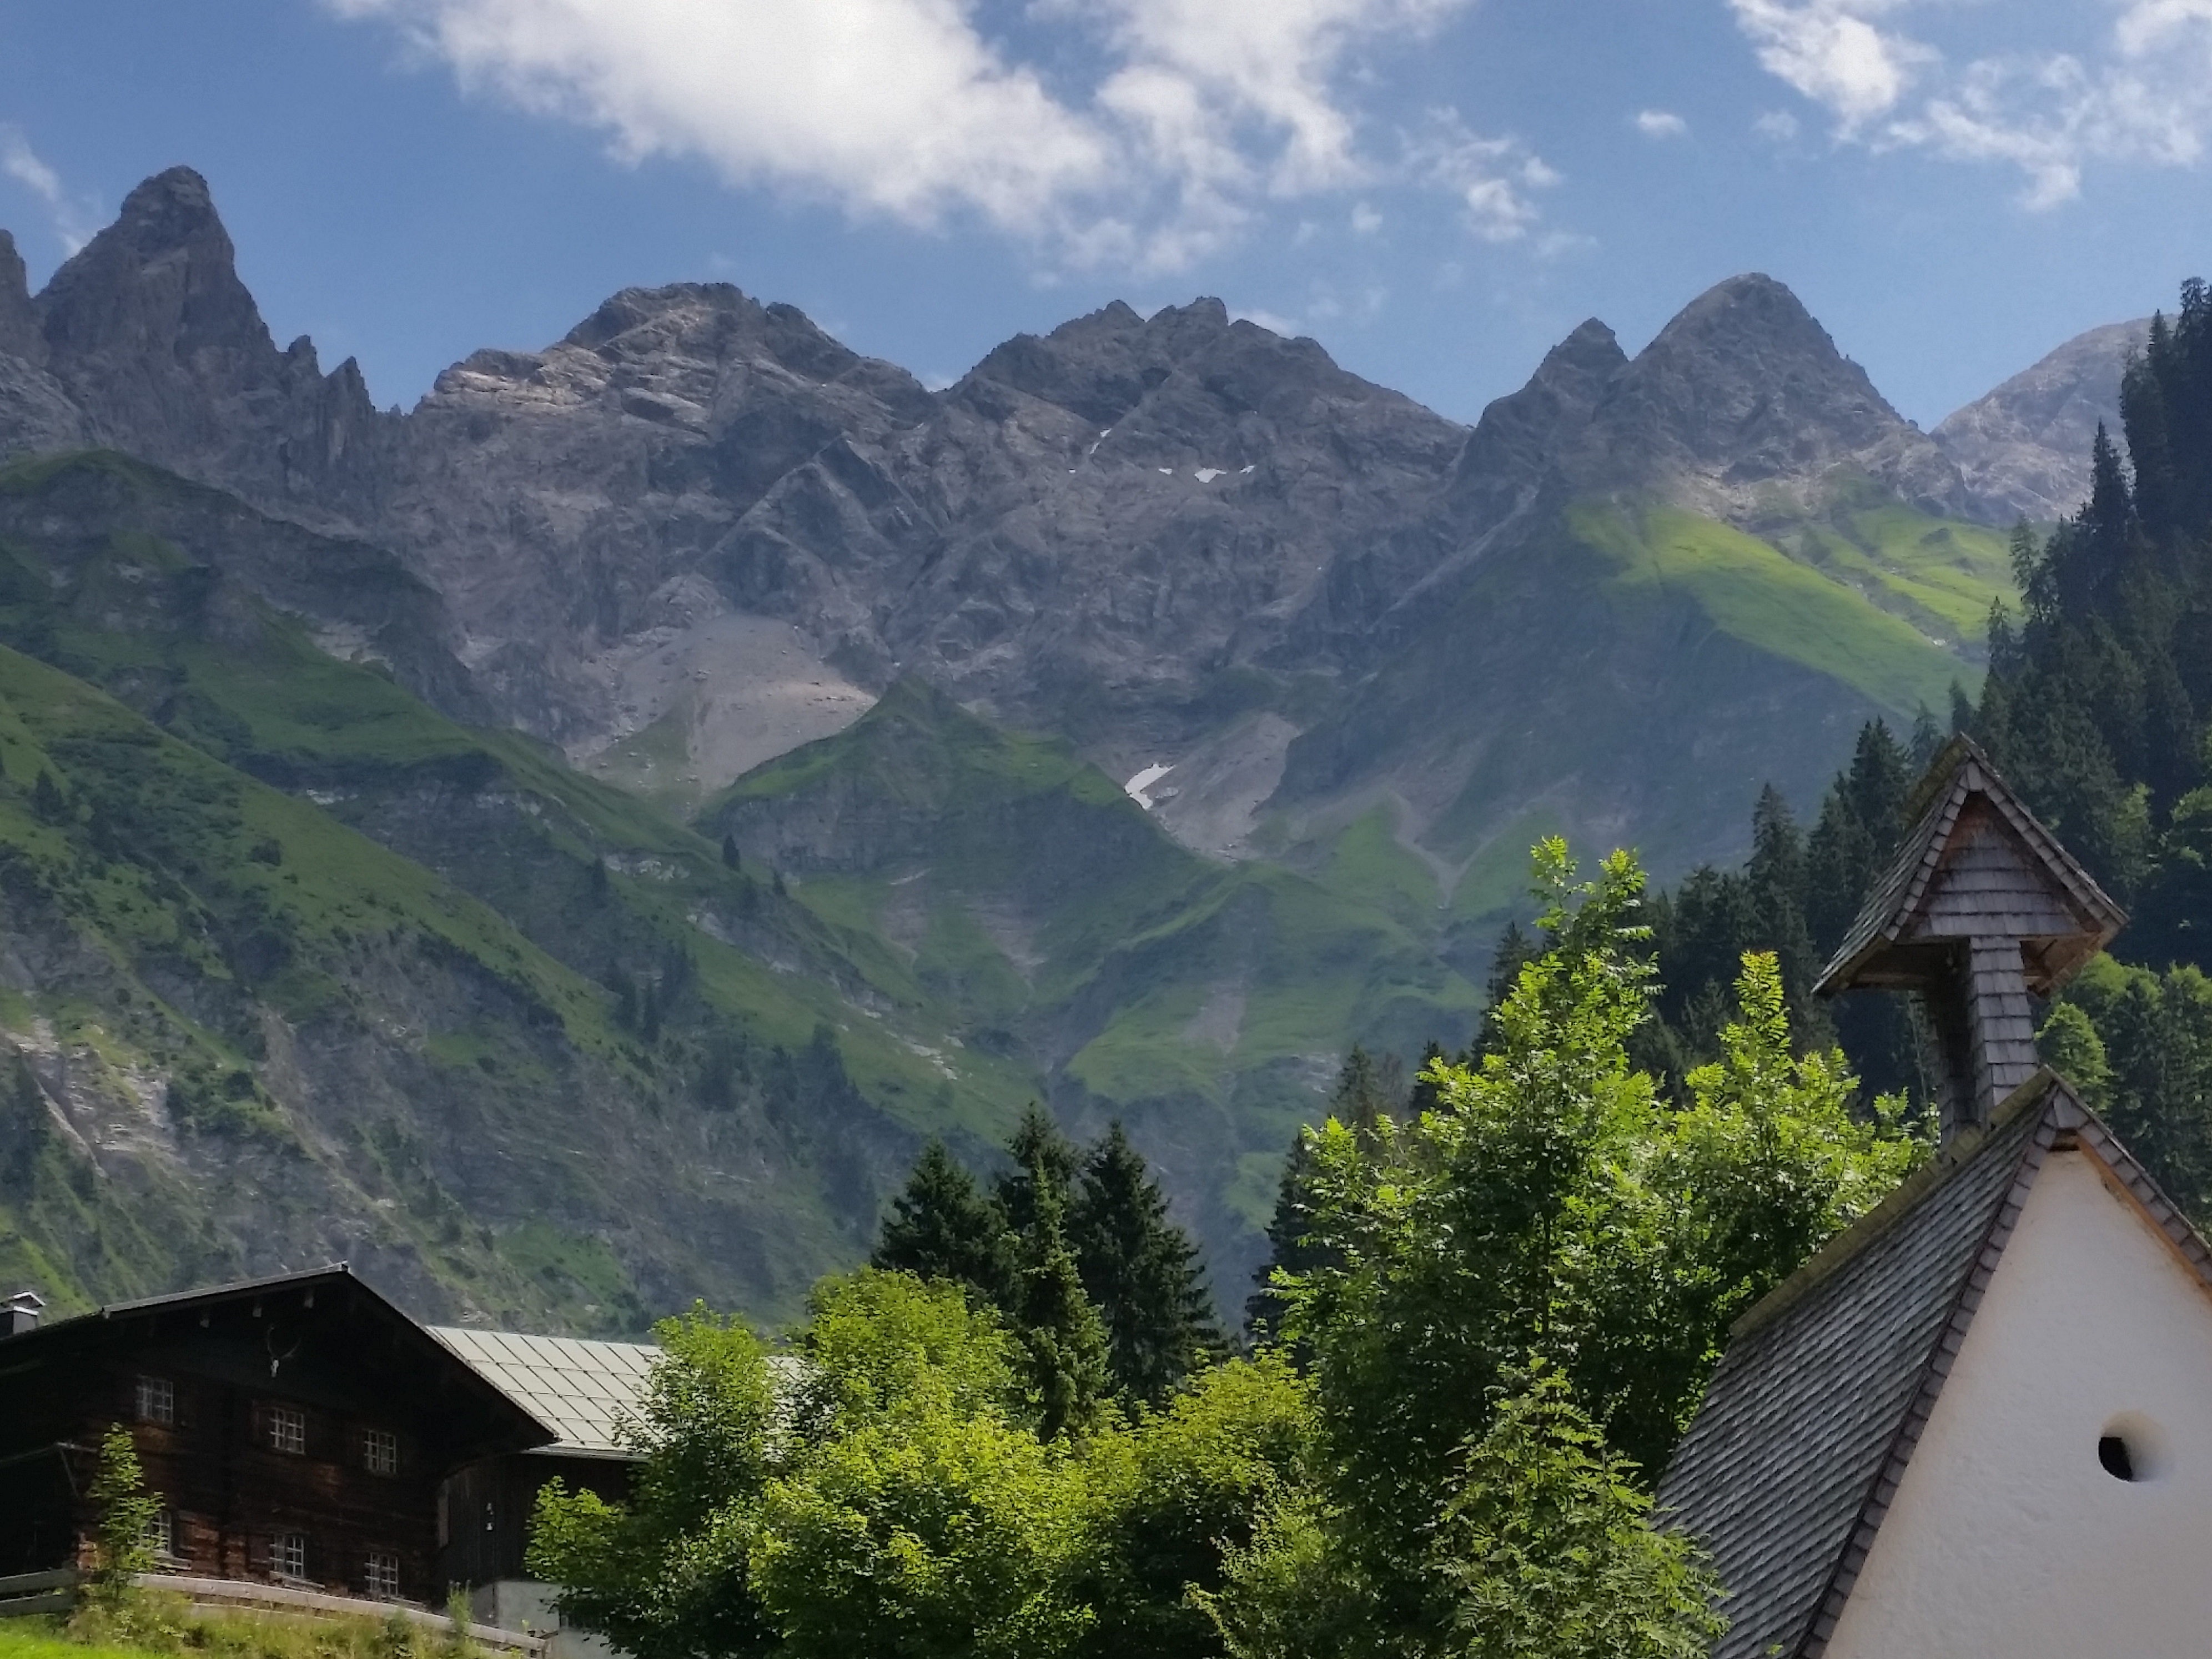
landscape, nature, wilderness, mountain, meadow, hill, valley, mountain range, village, fjord, highland, ridge, alps, plateau, rural area, landform, mountain pass, geographical feature, mountainous landforms